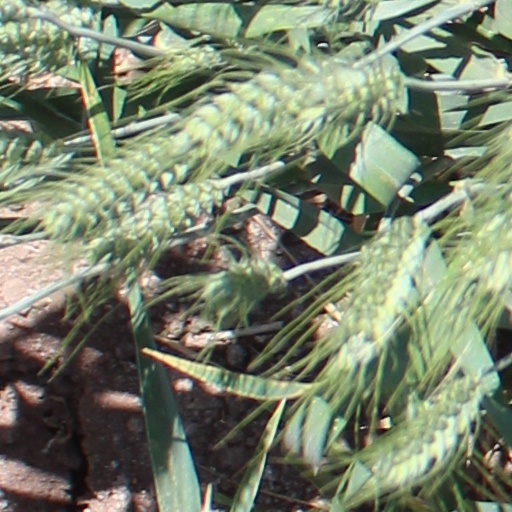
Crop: wheat